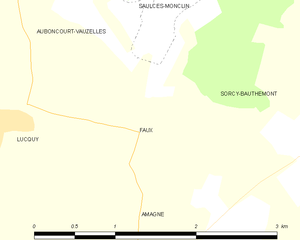
Carte des communes françaises: Faux